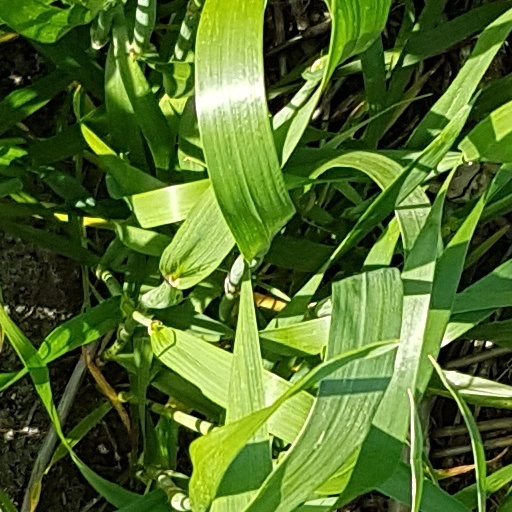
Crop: wheat